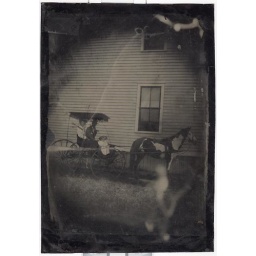
Quarter plate tin tintype of a horse and buggy with father, mother and child in front of a house.